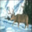
Label: deer